Mjøstårnet

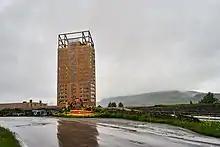
Tower at Lake Mjøsa 2019

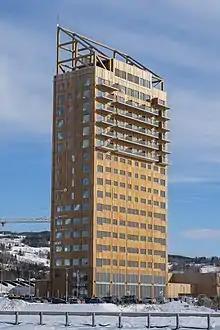
Mjøstårnet in March 2019.

Mjøstårnet (Norwegian for the tower of Mjøsa) is an 18-storey mixed-use building in Brumunddal, Norway, completed in March 2019. At the time of completion, it was officially the world's tallest wooden building, at tall, before being surpassed by Ascent MKE in August 2022. The building is named after Norway's biggest lake, which is 100 km away from Oslo.